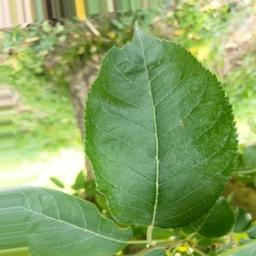
Label: Healthy